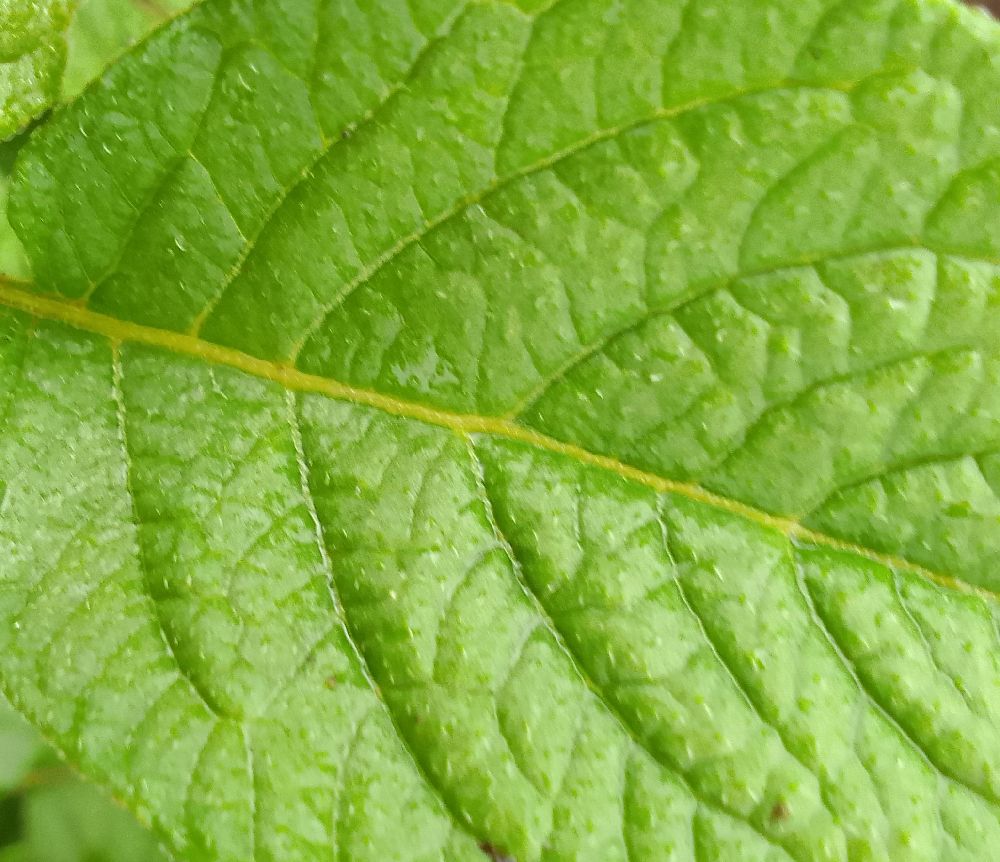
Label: Healthy